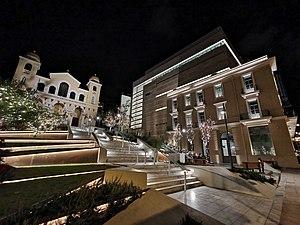
Pangráti est un quartier d'Athènes, en Grèce. Pangrati est situé près du centre historique de la ville d' Athènes au sud de Kolonáki, à l'ouest de Kaisariani, au nord de Výronas et à l'est de Mets. Il s'agit de l'un des plus grands quartiers athéniens. Il a été établi juste après les premiers Jeux olympiques de l'ère moderne de 1896 et englobe la zone située derrière le Stade panathénaïque et la vallée et les collines proches de la rivière Ilissos. C'est à Pangráti que se trouve le Stade panathénaïque, qui accueillit les premiers jeux olympiques en 1896, ainsi que le premier cimetière d'Athènes.